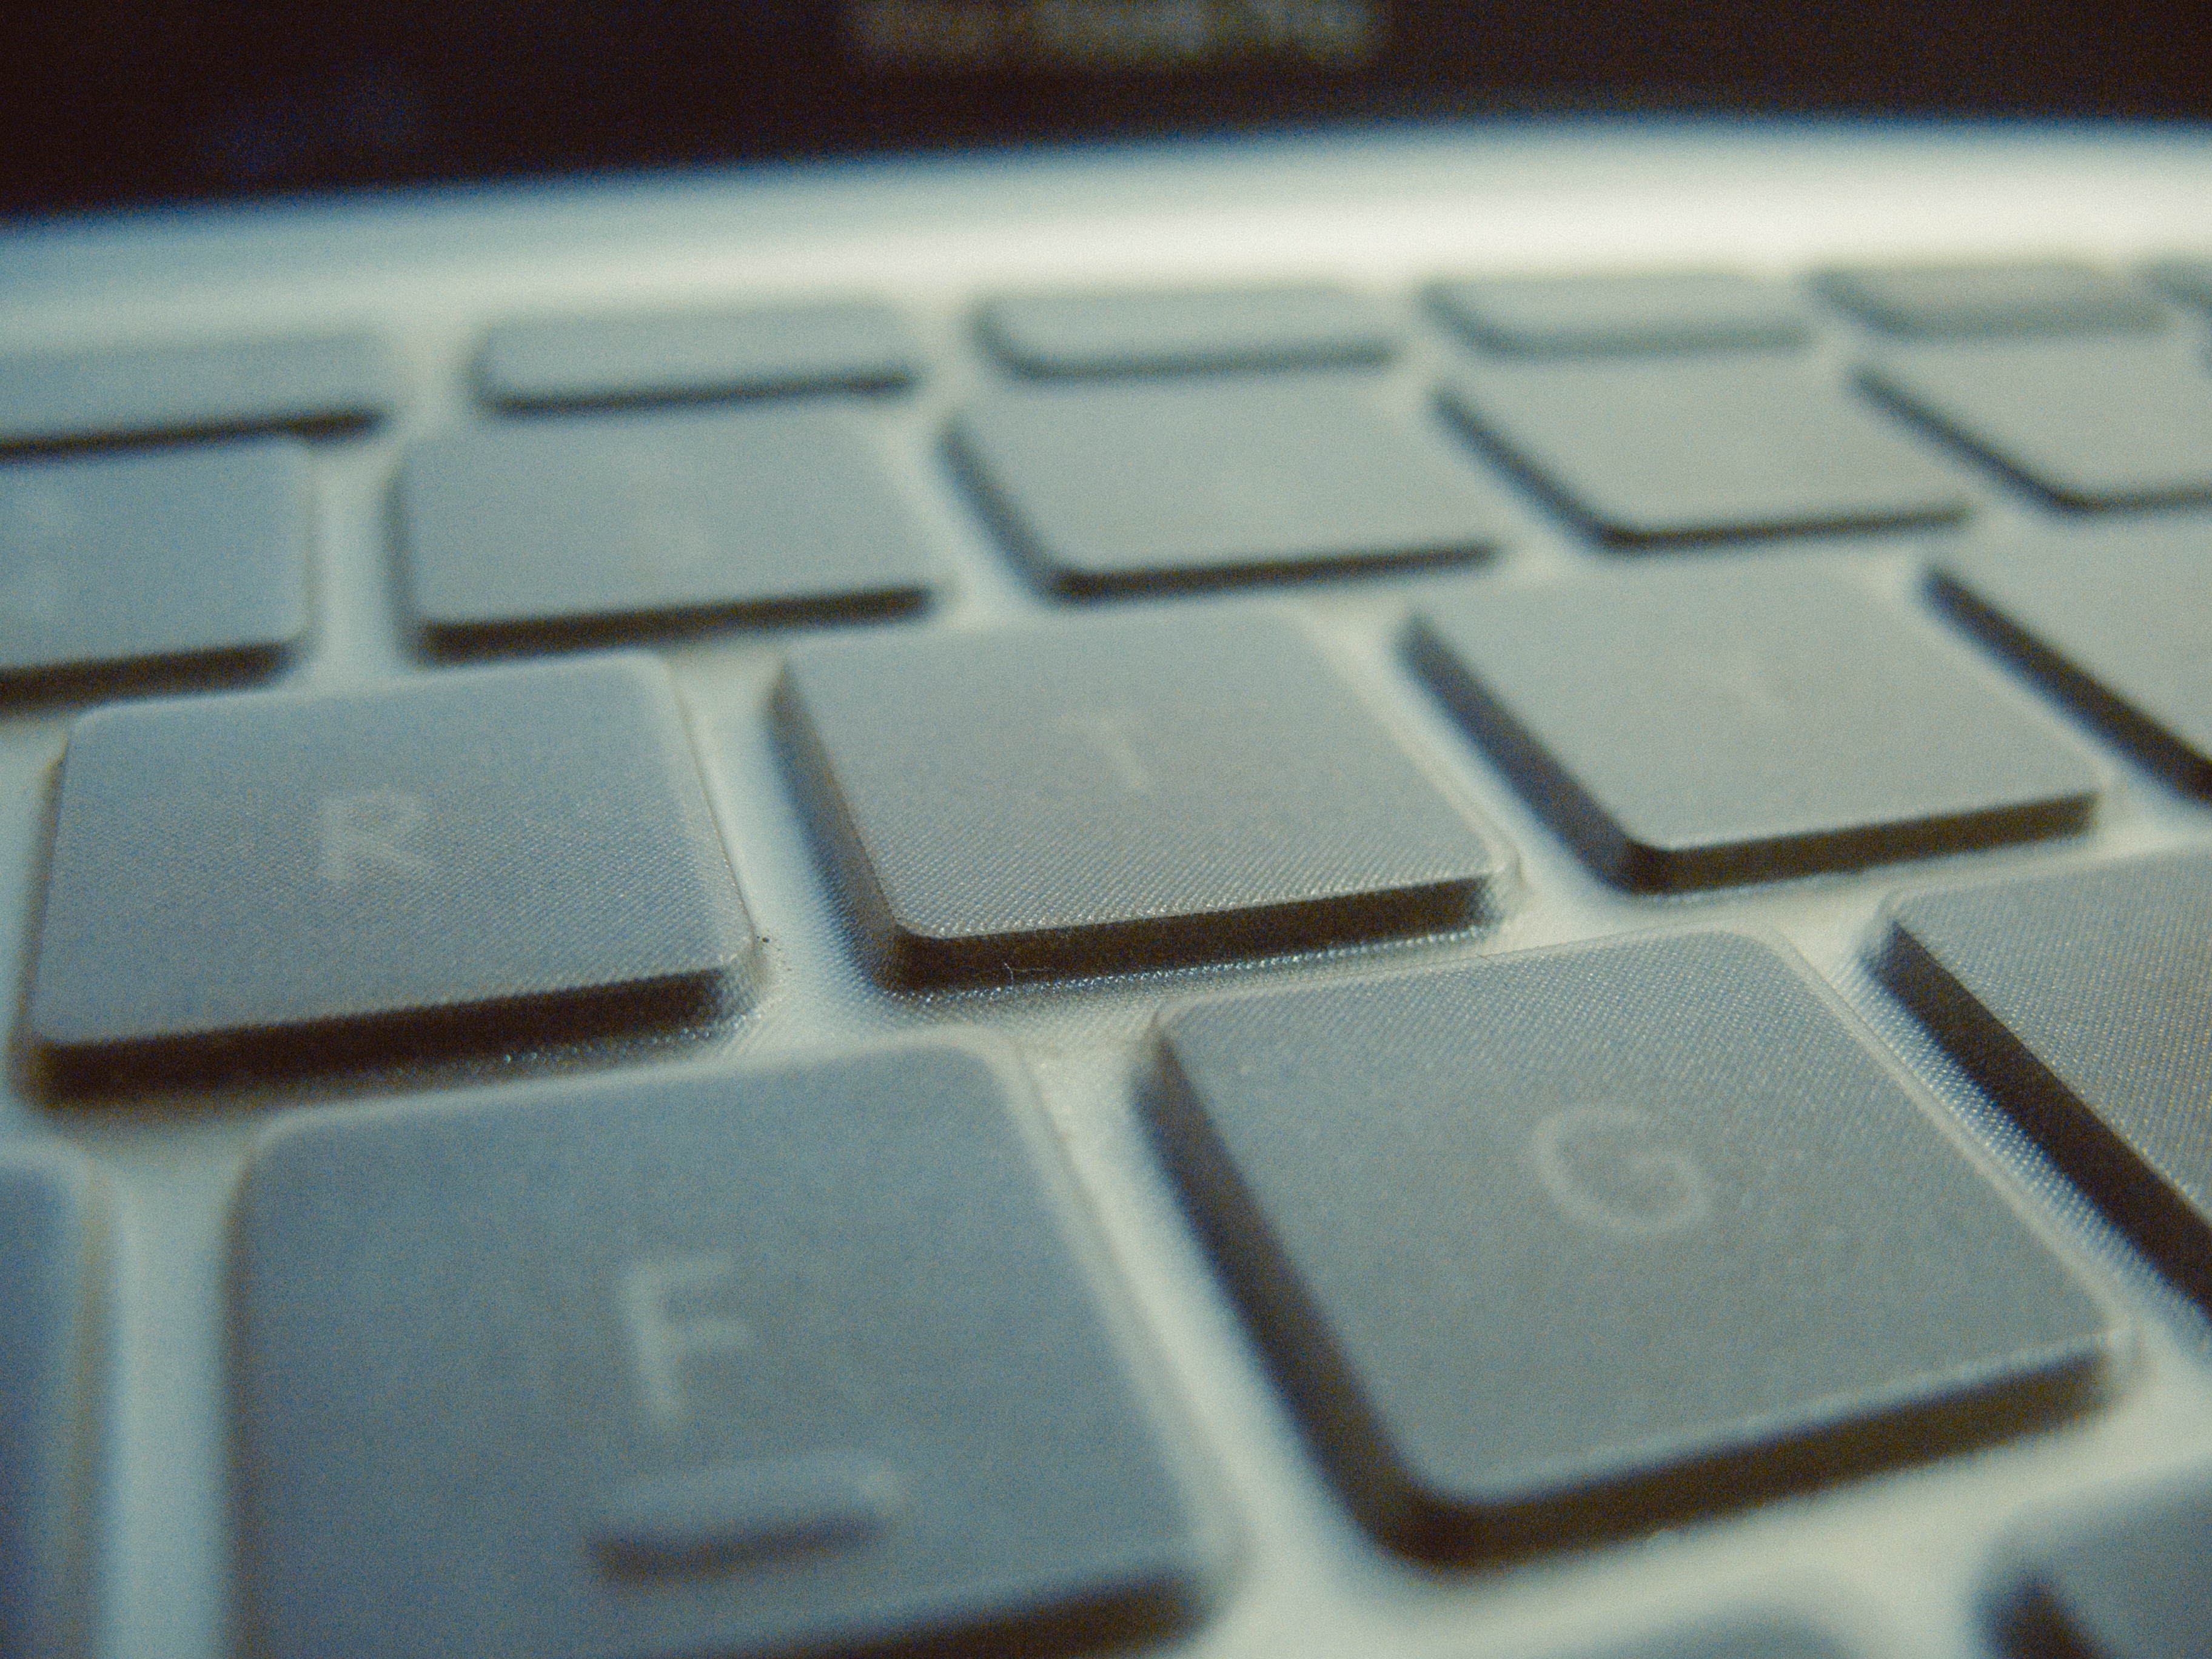
technology, number, close up, font, organ, multimedia, computer keyboard, electronic device, computer hardware, musical keyboard